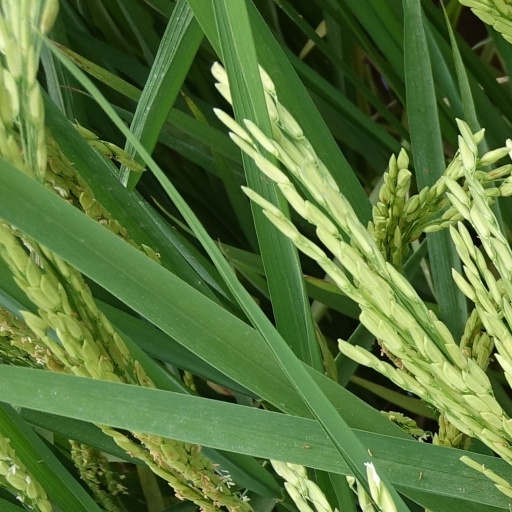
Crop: rice